Tin Liu Tsuen

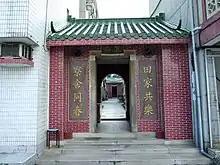
Entrance gate of Tin Liu Tsuen

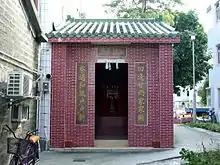
Main shrine of Tin Liu Tsuen

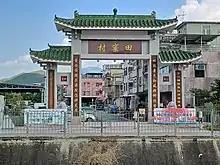
Paifang of Tin Liu Tsuen

Tin Liu Tsuen is a walled village in Shap Pat Heung, Yuen Long District, Hong Kong.